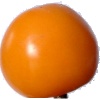
Label: yellow_tomato